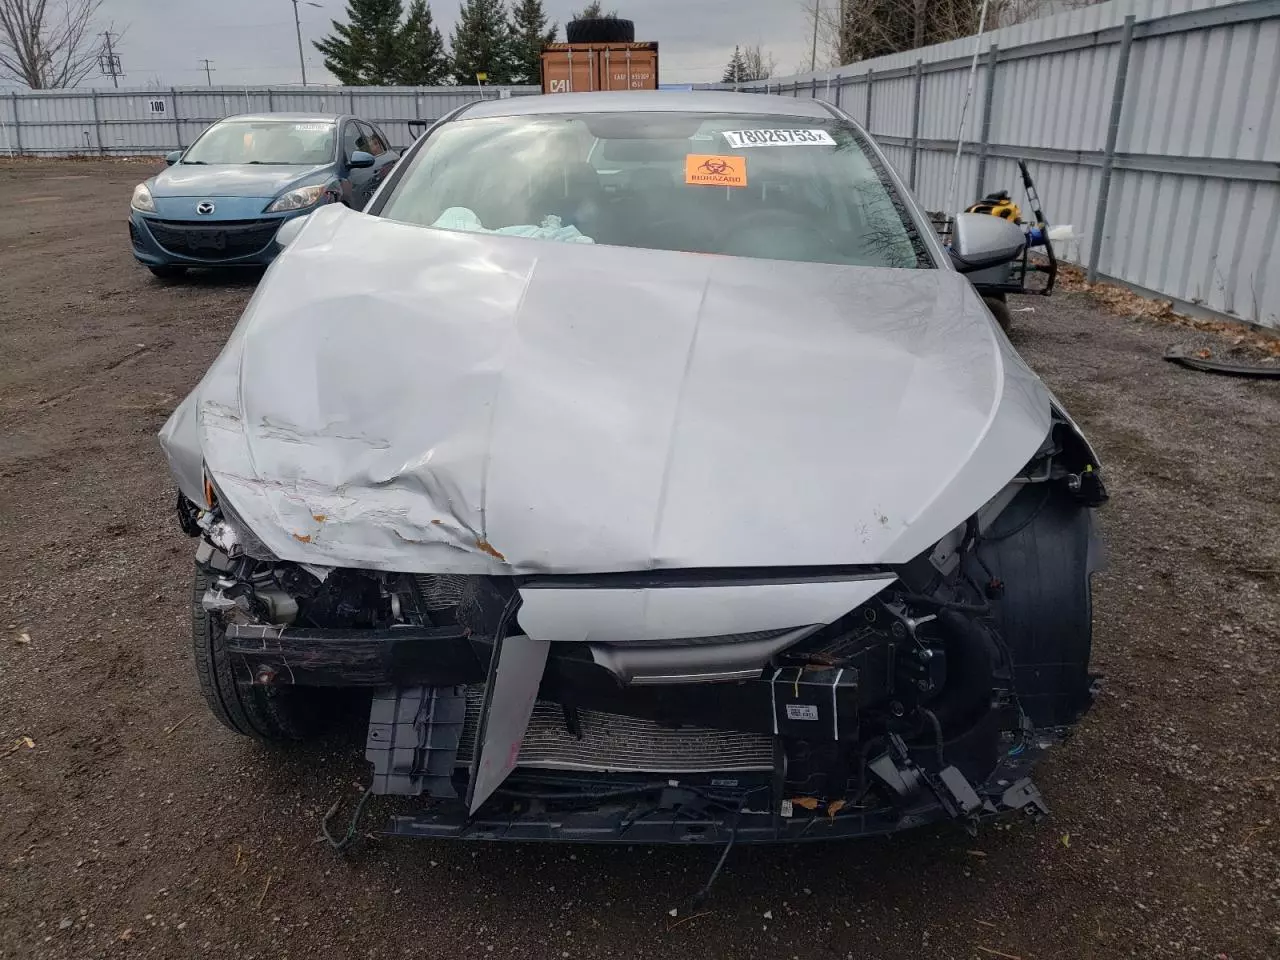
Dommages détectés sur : plaque d'immatriculation avant, pare-choc avant, feu avant droit, feu avant gauche, capot, aile avant droite, aile avant gauche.
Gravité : majeur